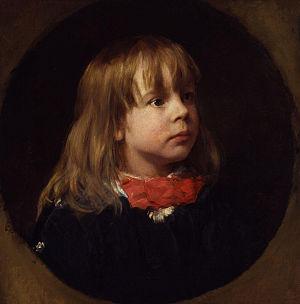
Goldworthy Lowes Dickinson, est un historien et un militant politique britannique. Il passa toute sa vie à Cambridge, où il rédigea un mémoire sur le néoplatonisme avant de devenir titulaire d’un poste à l’université. Il fut très lié au groupe dit de « Bloomsbury ».